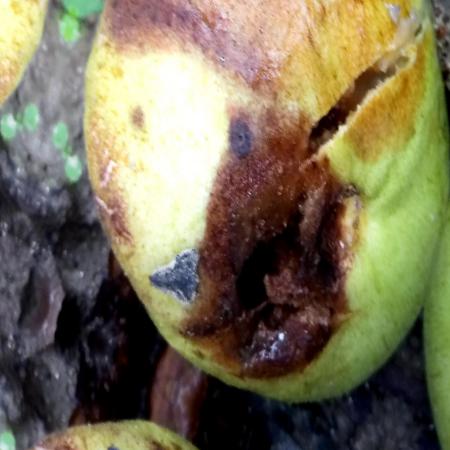
Label: Styler and Root